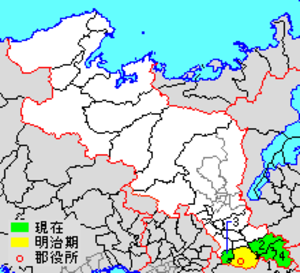
Le district de Sōraku est un district de la préfecture de Kyoto, au Japon.